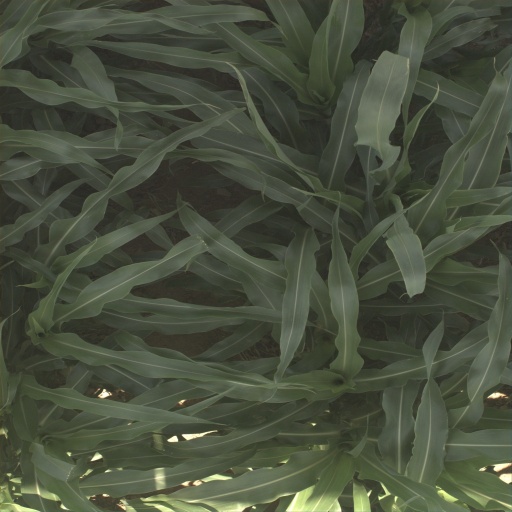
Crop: sorghum